Blackwall Yard

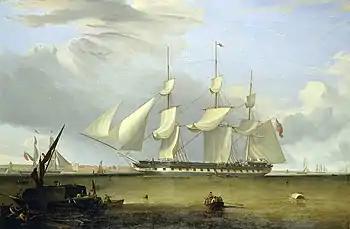
"The East Indiaman Prince of Wales embarking troops off Gravesend, 1845", attributed to John Lynn, National Maritime Museum, Greenwich

As the Perrys began to withdraw from the business the firm became Perry Sons & Green (George Green having married John Perry's second daughter, Sarah in 1796), Perry Wells & Green (a half share having been sold to Rotherhithe shipbuilder John Wells) and eventually Wigram & Green. In 1821 the firm built its first steamship. During this period the yard built Blackwall Frigates.